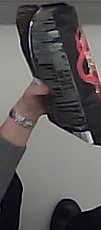
Product: lays_chill